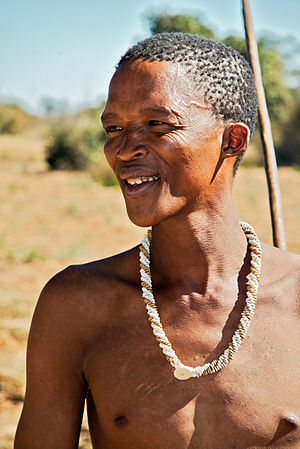
Jægere og samlere
Et medlem af San-folket i Botswana, som er blandt de sidste, der lever i en jæger-og-samler kultur.
Jægere og samlere betegner i etnografisk sammenhæng samfund, hvis vigtigste overlevelsesvirksomhed består i indsamling af spiselige planter og dyr i naturen, samt jagt. Op til 80% af maden blev fremstillet ved indsamling.